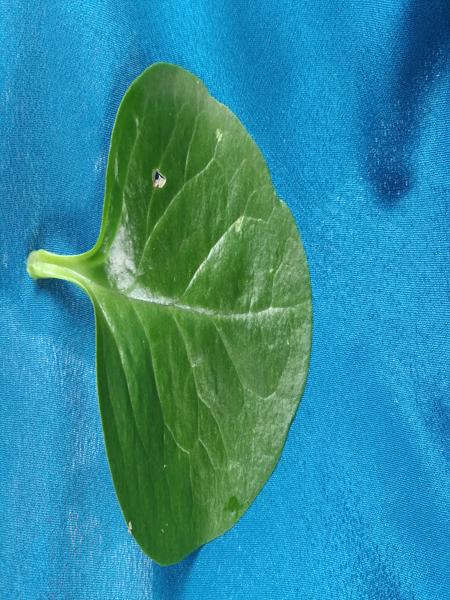
Plant: Malabar_Spinach